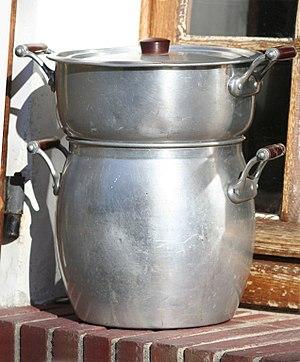
À l'origine, le couscoussier était un plat en terre percé de trous, adaptable au-dessus d'une marmite contenant de l'eau. Ce plat en terre était garni de couscous afin qu'il cuise à la vapeur. La préparation faite dans ce plat en terre est le couscous. Aujourd'hui, le couscoussier est fabriqué en métal permettant ainsi la cuisson à la vapeur du couscous.
Le couscous est d'une part une semoule de blé dur préparée à l'huile d'olive et d'autre part, une spécialité culinaire issue de la cuisine berbère, à base de couscous, de légumes, d'épices, d'huile d'olive, et de viande ou de poisson.